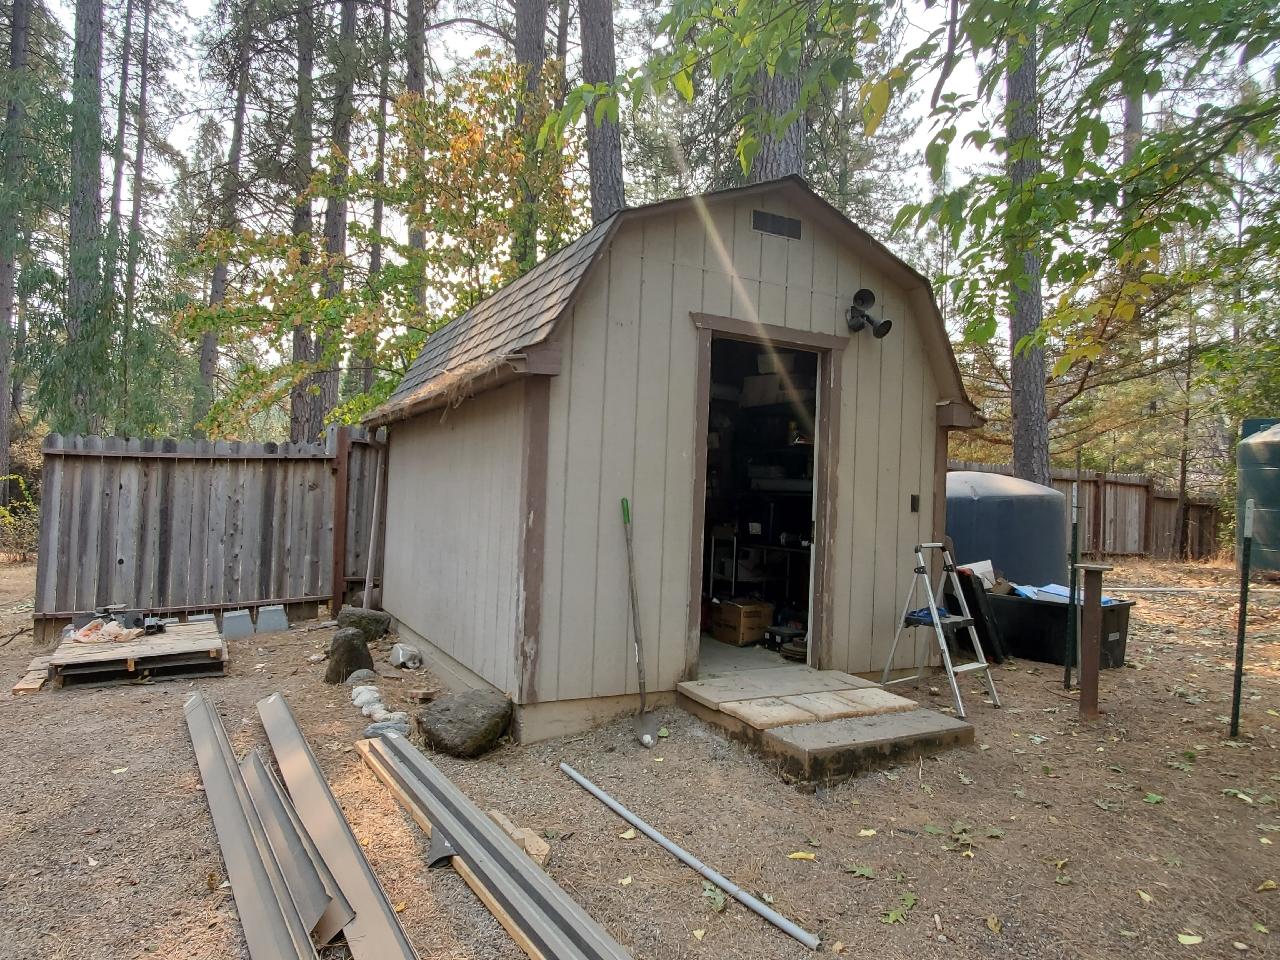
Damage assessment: no_damage